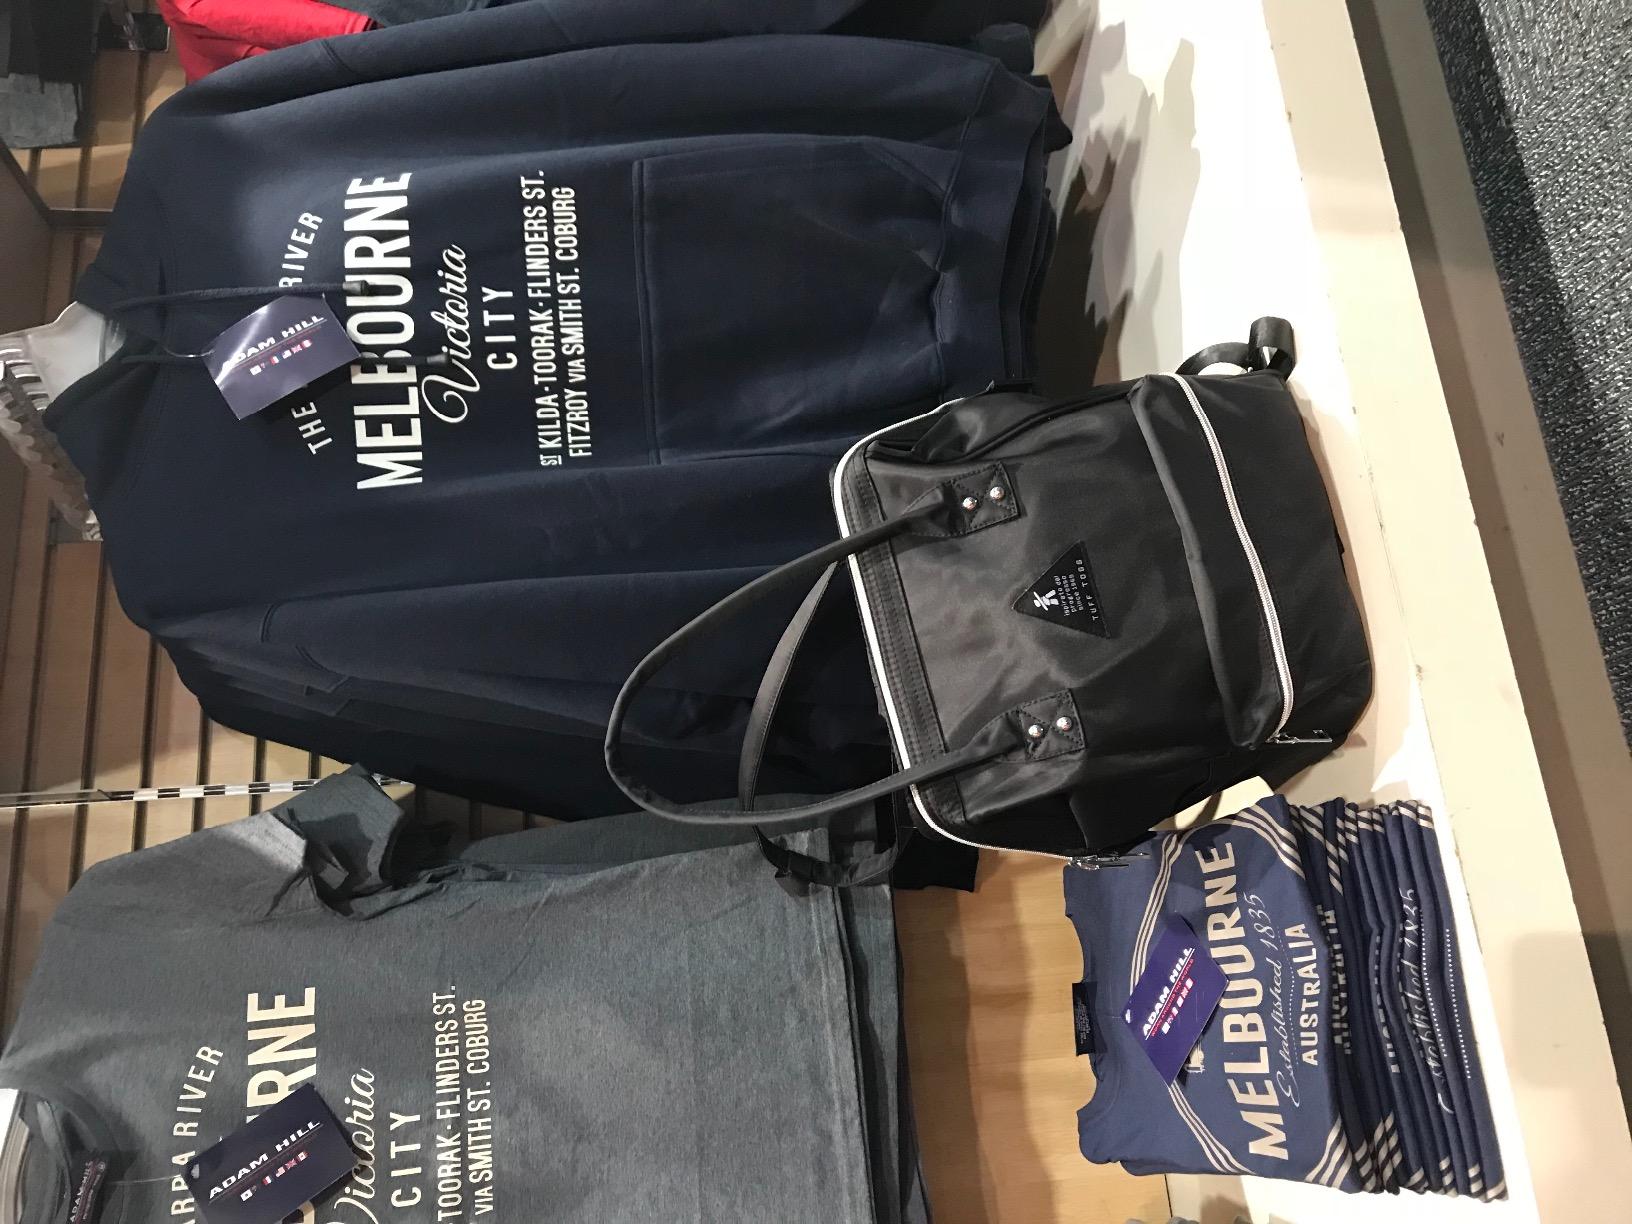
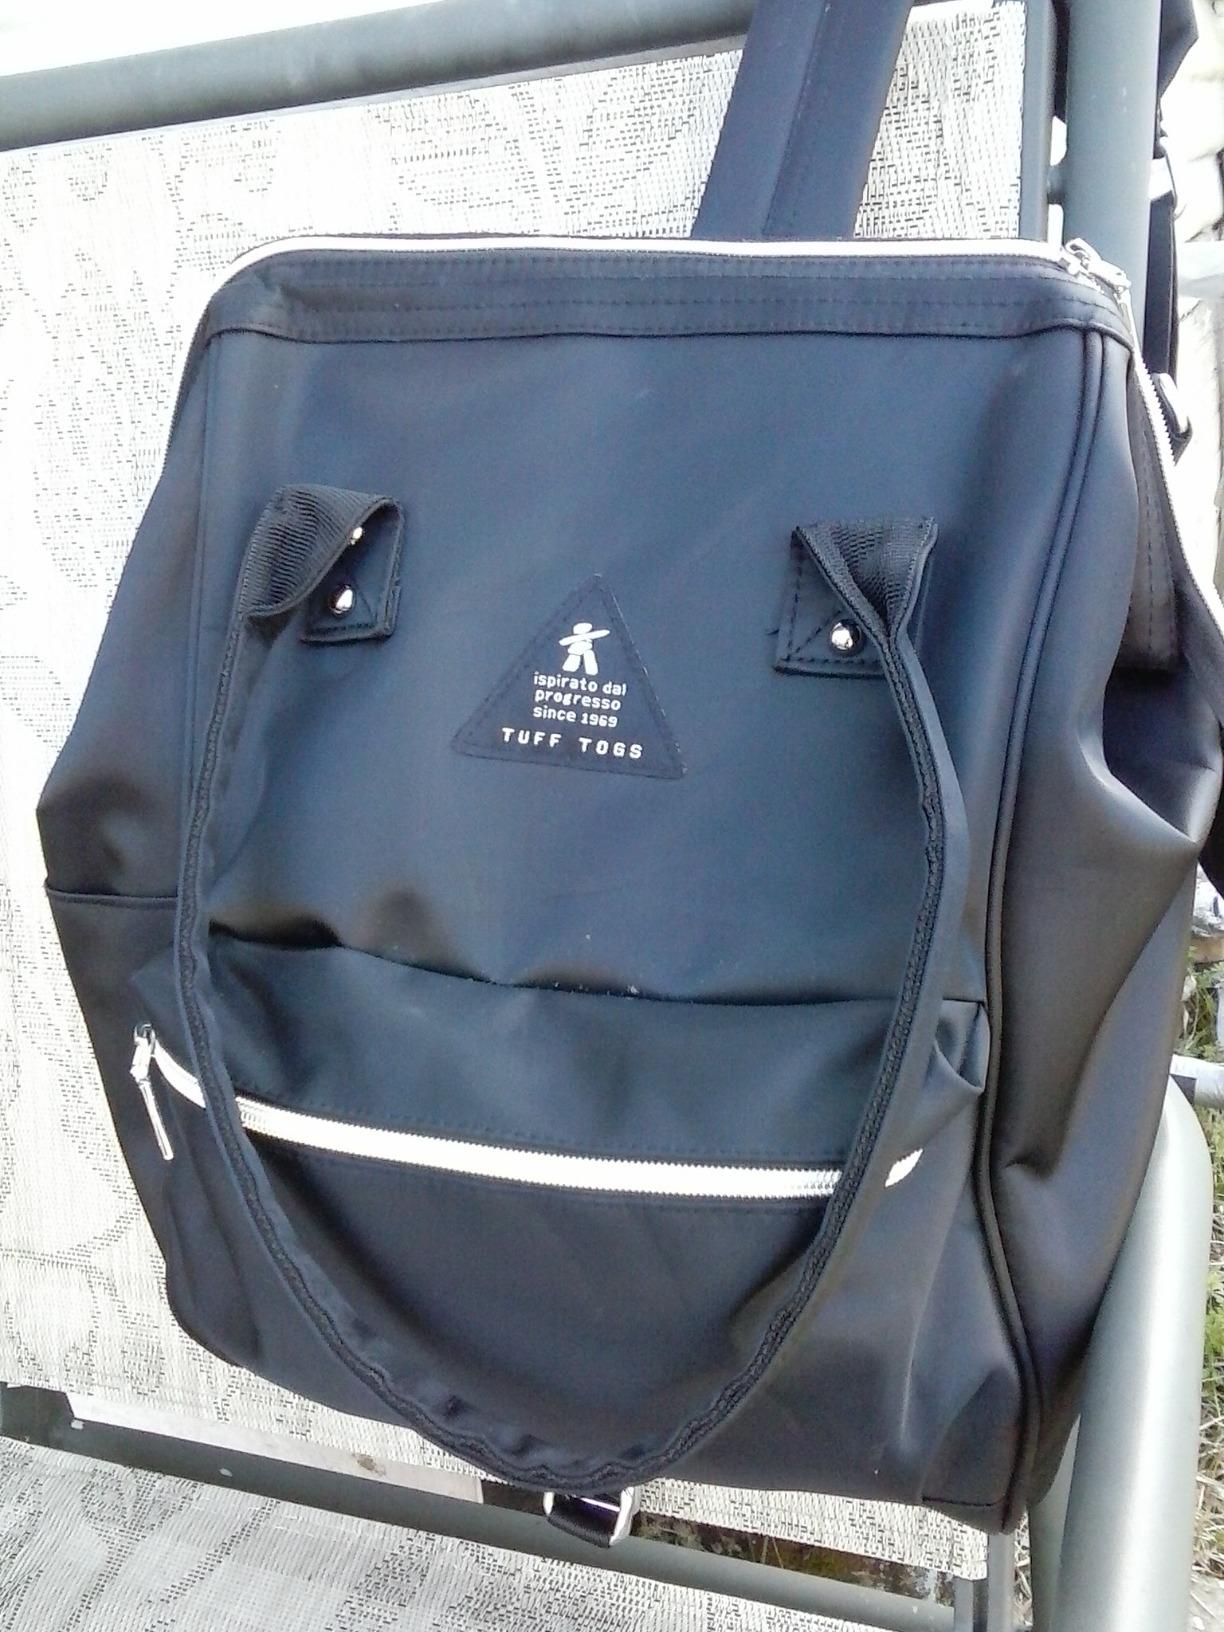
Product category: bag
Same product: yes